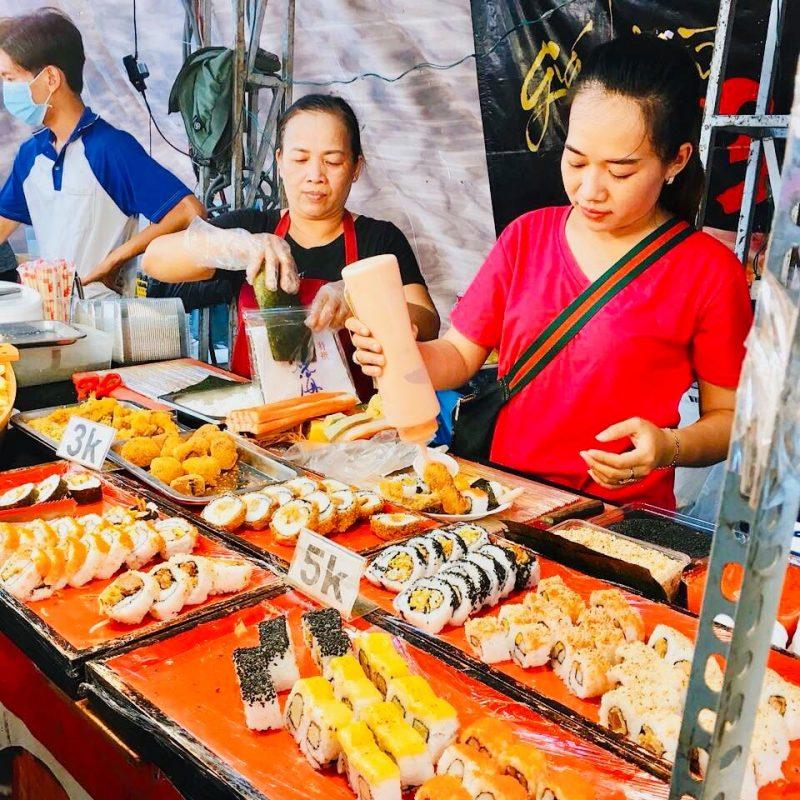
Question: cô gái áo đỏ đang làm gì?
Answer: đang cho sốt vào món ăn